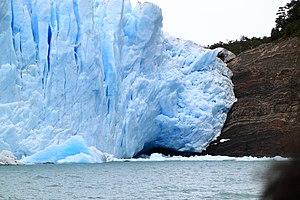
SVP, rendez cette description accessible à tous en la traduisant dans plusieurs langues.
L'hydrosphère est l'ensemble des zones d'une planète où l'eau est présente. Elle concerne aussi bien l'eau sous forme liquide, que sous forme solide ou gazeuse. Il y a donc recoupement avec les notions de cryosphère pour l'eau à l'état solide, et d'atmosphère pour la vapeur d'eau. Il reste également à inclure l'eau contenue dans les êtres vivants, composant la biosphère, même si elle représente la plus petite proportion de l'hydrosphère.
Un glacier est une masse de glace plus ou moins étendue qui se forme par le tassement de couches de neige accumulées. Écrasée sous son propre poids, la neige expulse progressivement l'air qu'elle contient, se soude en une masse compacte et se transforme en glace.
Le glacier Perito Moreno, en espagnol Glaciar Perito Moreno, est un glacier d'Argentine situé dans le parc national Los Glaciares de la province de Santa Cruz, à 78 kilomètres d'El Calafate, en Patagonie argentine. Son front glaciaire de 5 000 mètres de longueur et de 60 mètres de hauteur s'étend dans le lac Argentino.